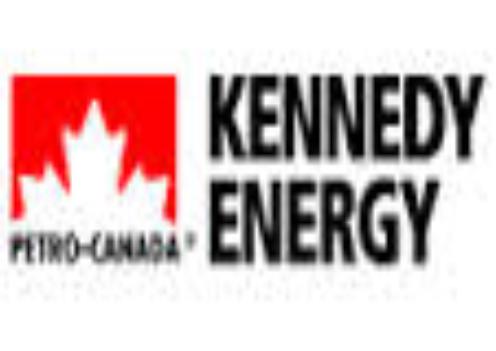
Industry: Transportation